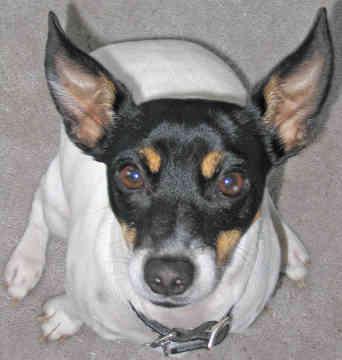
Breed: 237-n000095-toy_terrier